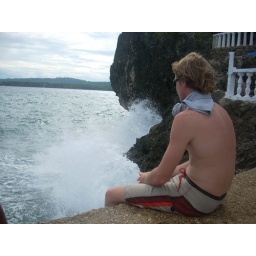
Jon sitting at a &amp;quot;water park&amp;quot; made of natural rocks in Poro, Camotes.